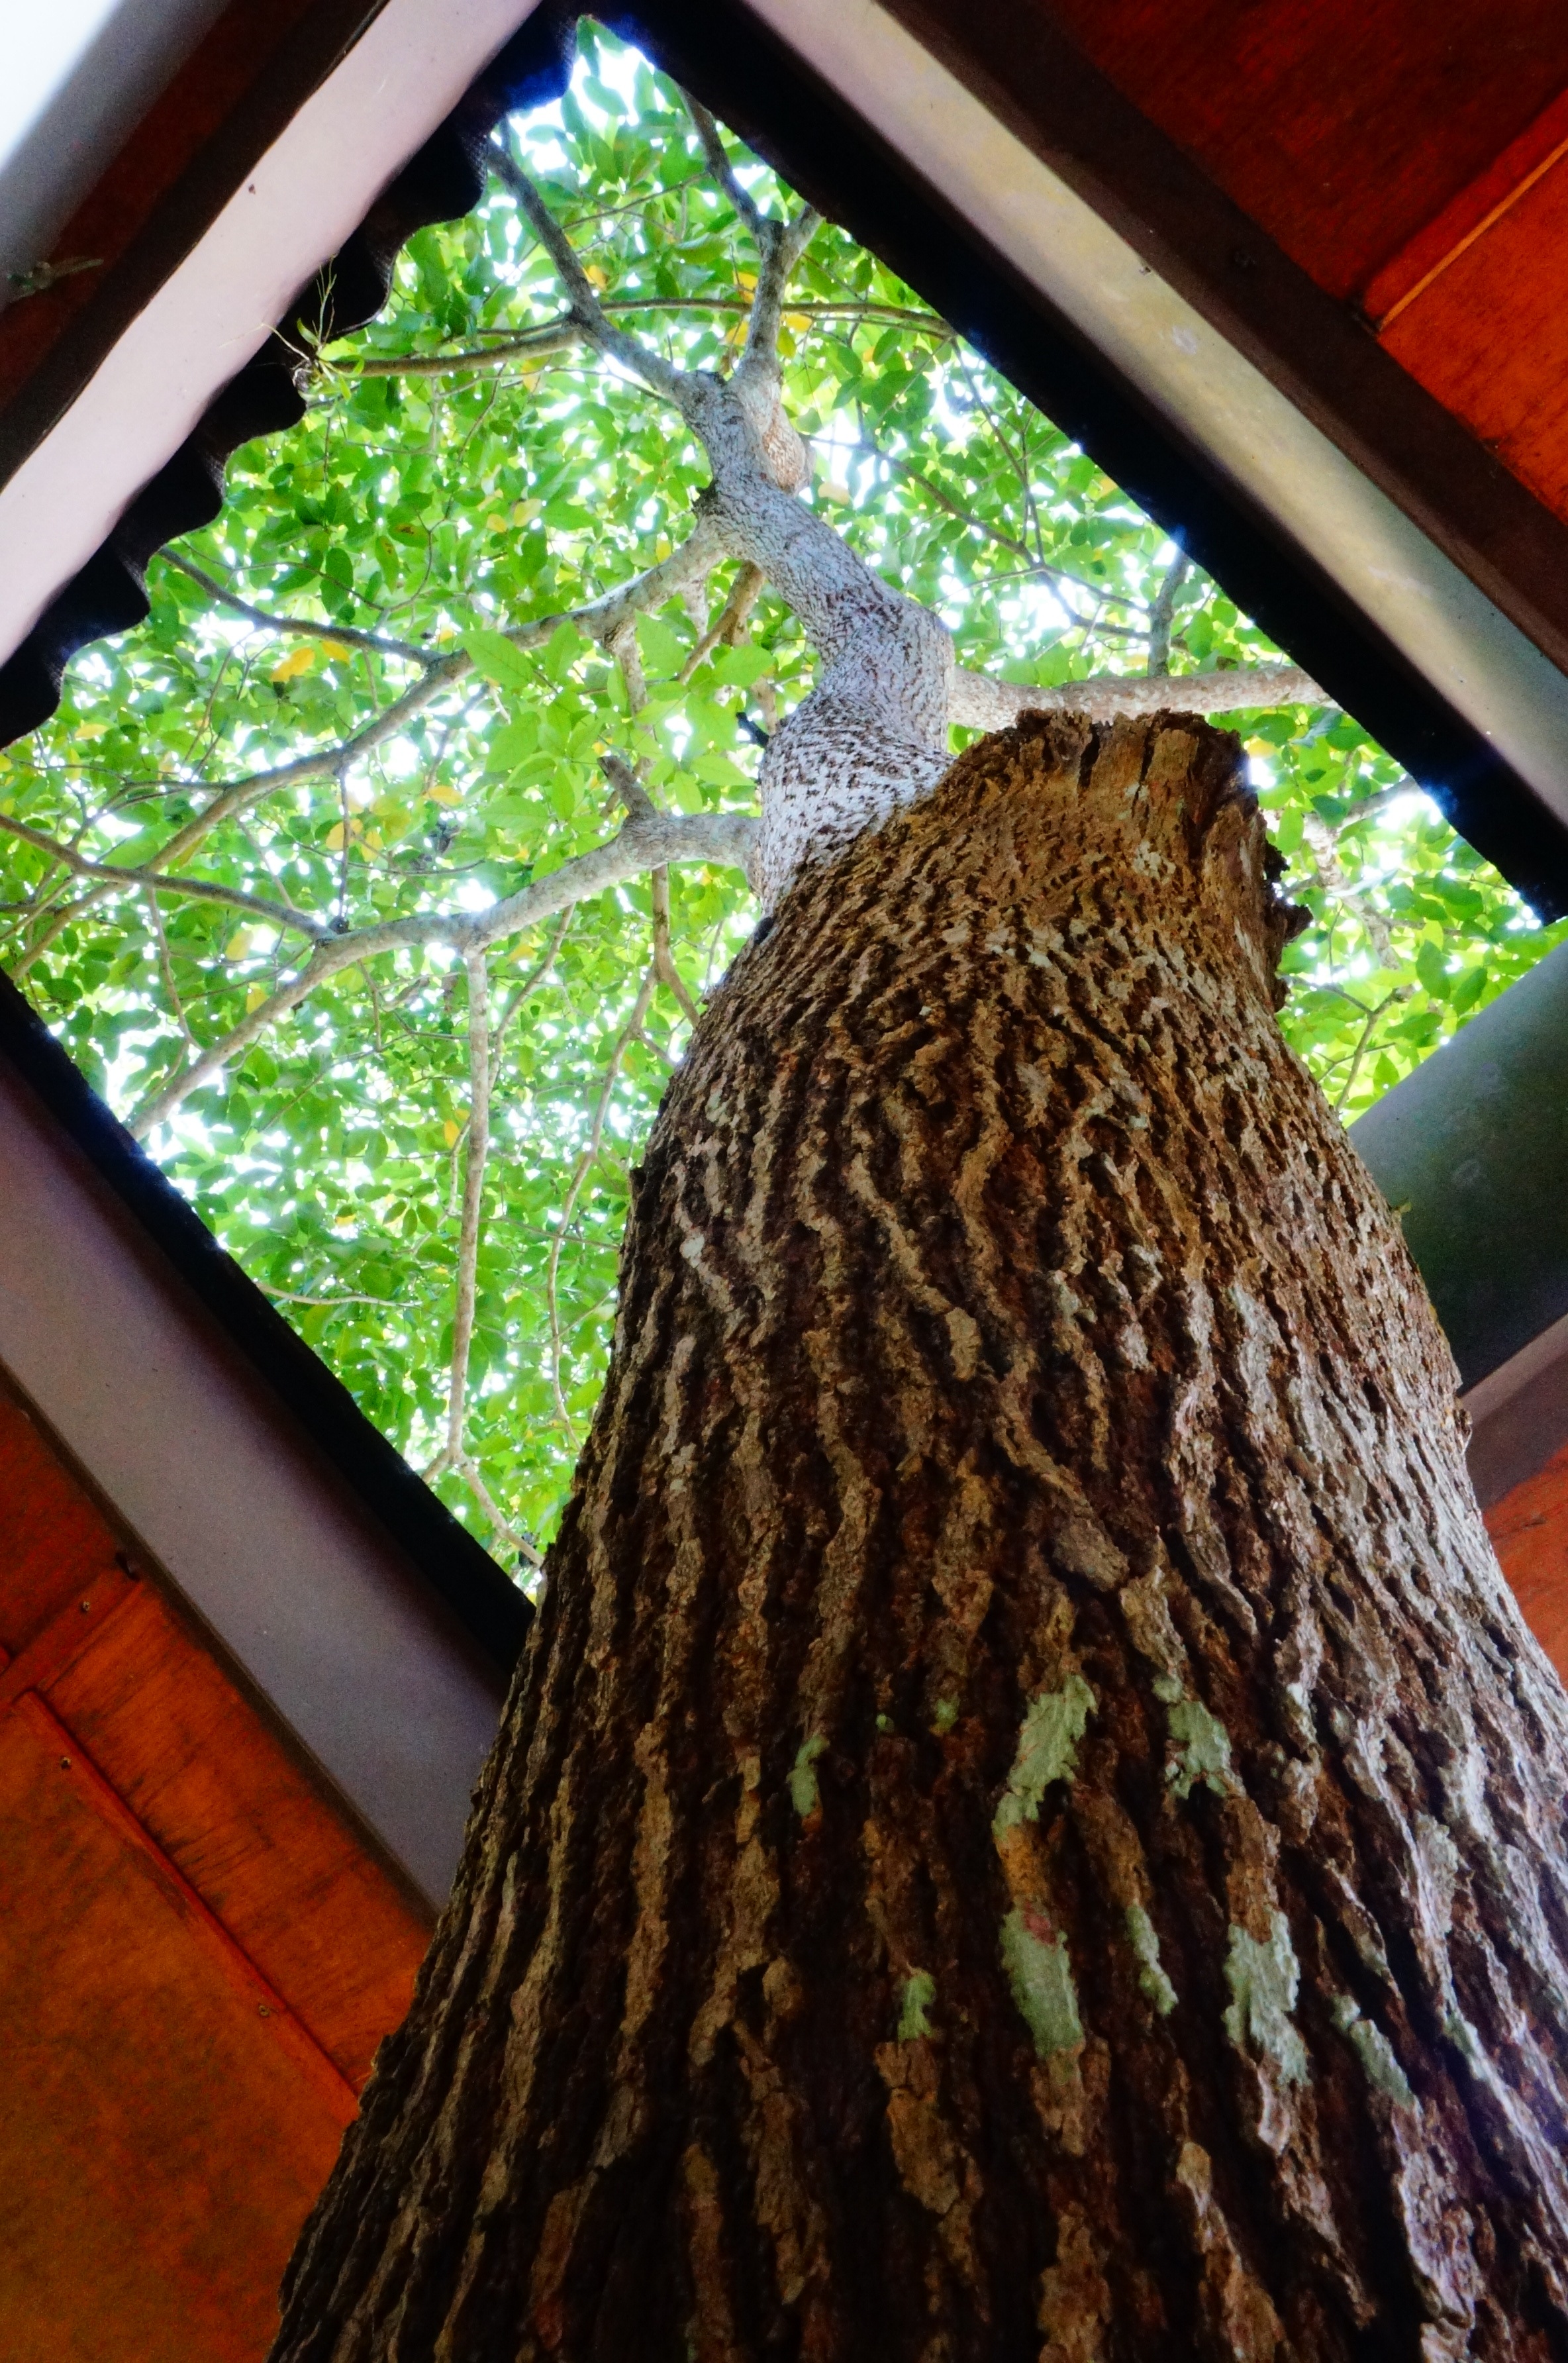
tree, wood, leaf, window, trunk, pattern, green, insect, fauna, invertebrate, design, tree house